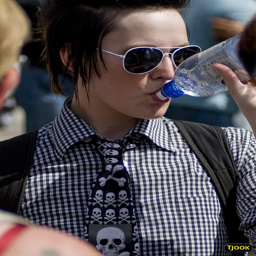
A hipster drinking a bottle of water while wearing a skull tie.
A person with a cool tie drinks a bottle of water.
a woman with a skull tie on walking and drinking a water bottle
Person in sunglasses wearing a neck tie with skulls on it.
Man wearing sunglasses and a skull tie drinking water.